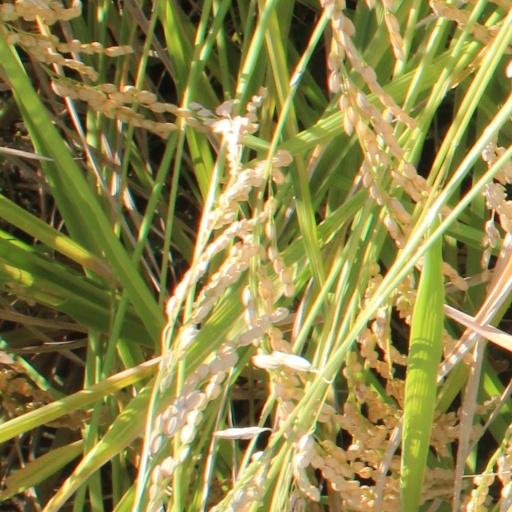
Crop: rice